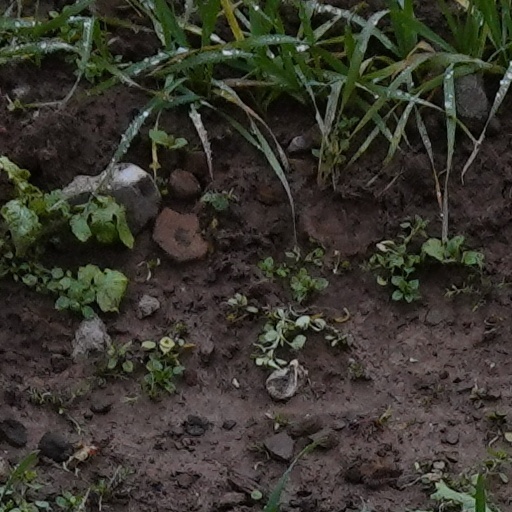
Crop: wheat